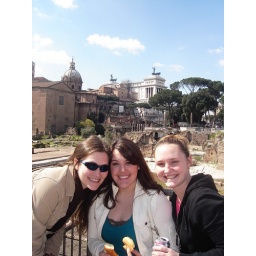
The white building in the back is the monument Vittorio Emanuele II aka the Wedding Cake